Ministry of Coal

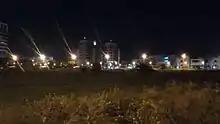
Coal India Bhawan, New Town, Rajarhat, Kolkata at the night as viewed from the background.

The Ministry of Coal is an Indian government ministry headquartered in New Delhi. The portfolio is held by Cabinet Minister G. Kishan Reddy.